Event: Nepal Earthquake
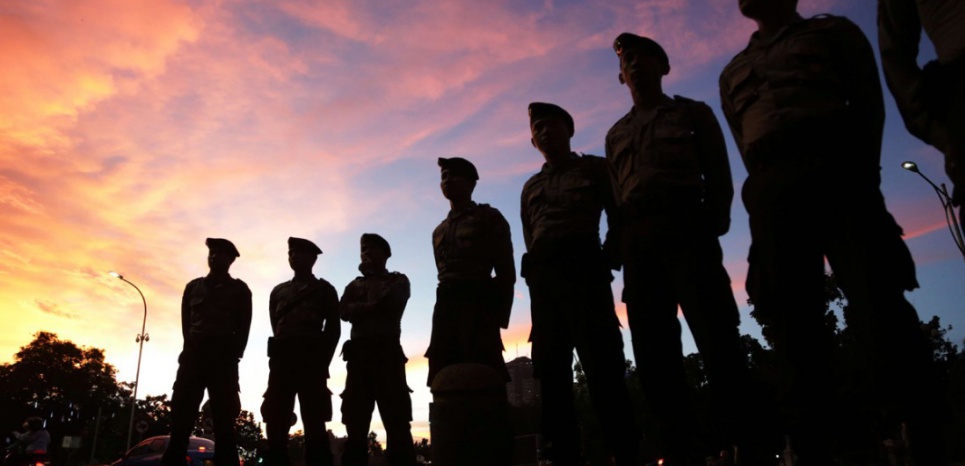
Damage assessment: no_damage